Guinness Storehouse

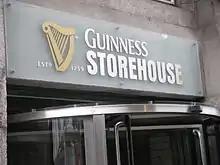
The entrance to the Storehouse

The building in which the Storehouse is located was constructed in 1902 as a fermentation plant for the St. James's Gate Brewery (yeast is added to the brew). It was designed in the style of the Chicago School of Architecture and was the first multi-storey steel-framed building to be constructed in Ireland. The building was used continuously as the fermentation plant of the Brewery until its closure in 1988, when a new fermentation plant was completed near the River Liffey.